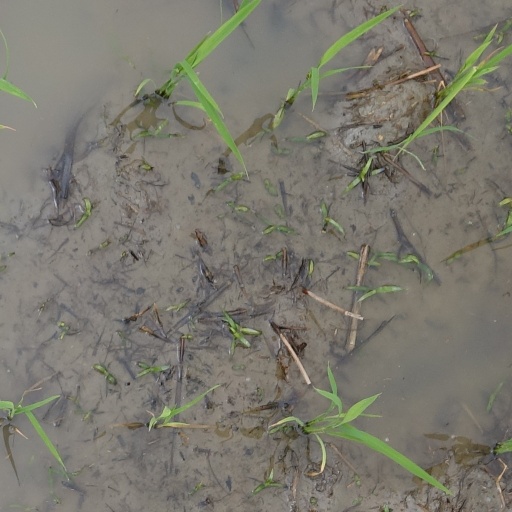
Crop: rice